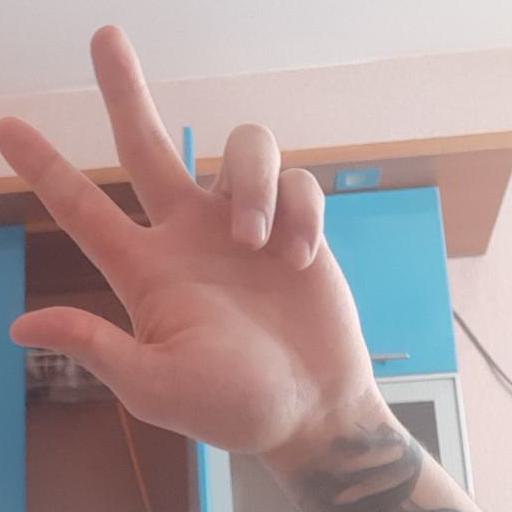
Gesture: three2